Abdulla Shaig

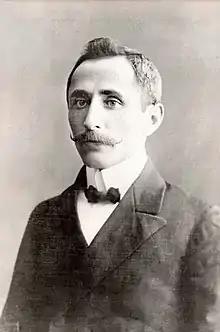
Shaig in 1910

Abdulla Shaig (25 February 1881, Tbilisi – 24 July 1959, Baku), born Abdulla Mustafa oglu Talibzadeh, was an Azerbaijani writer.